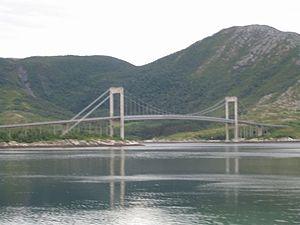
La longueur d'un pont ou d'un viaduc est mesurée entre culées, c'est-à-dire entre extrémités. Un ouvrage d'art est dit non courant dès que sa longueur dépasse 100 mètres. Il est dit exceptionnel lorsque celle-ci dépasse 500 mètres. Cet article présente la liste des ponts et viaducs de Norvège dont la longueur est supérieure ou égale à 500 mètres.
Cette liste de ponts de Norvège a pour vocation de présenter une liste de ponts remarquables de Norvège, tant par leurs caractéristiques dimensionnelles, que par leur intérêt architectural ou historique.